Ezra Meeker

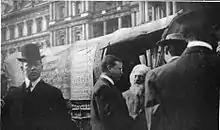
Meeker shows his wagon to President Theodore Roosevelt.

After a visit to Eddyville, Iowa, from where he had set out in 1852, Meeker spent several weeks in Indianapolis, leaving on March 1, 1907, when his permit to sell on the streets there expired. With the Oregon Trail run completed, he proceeded east through Ohio, Pennsylvania, and New York State, seeking to both raise public awareness and earn some money for himself through sales of his merchandise. He often spent several days in a location, so long as sales of postcards and books flourished. When the expedition reached New York City, Mayor George B. McClellan Jr. was absent but the acting mayor told Meeker that, although he could not grant him a permit, he would instruct the police not to molest him. The message was apparently not well-communicated, as at 161st and Amsterdam Avenue a policeman arrested Meeker's helper, Mardon, for driving cattle upon the streets of New York in violation of a local ordinance. A stalemate followed as Meeker refused to move his oxen and the police had no means of doing so. The situation was resolved when higher authority ordered Mardon's release. Meeker wanted to drive the length of Broadway; it took a month to get the legal problems resolved. It took him six hours to drive the length of Manhattan. He had arranged with the press for photographers, who took shots of him at the New York Stock Exchange and the sub-Treasury building across Wall Street. Later in his stay, he drove across the Brooklyn Bridge.